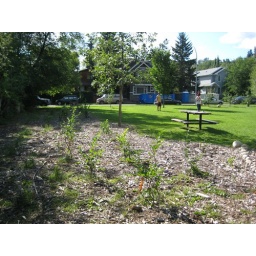
fruit tree seedlings integrated into public park space in a community park in Calgary, Alberta